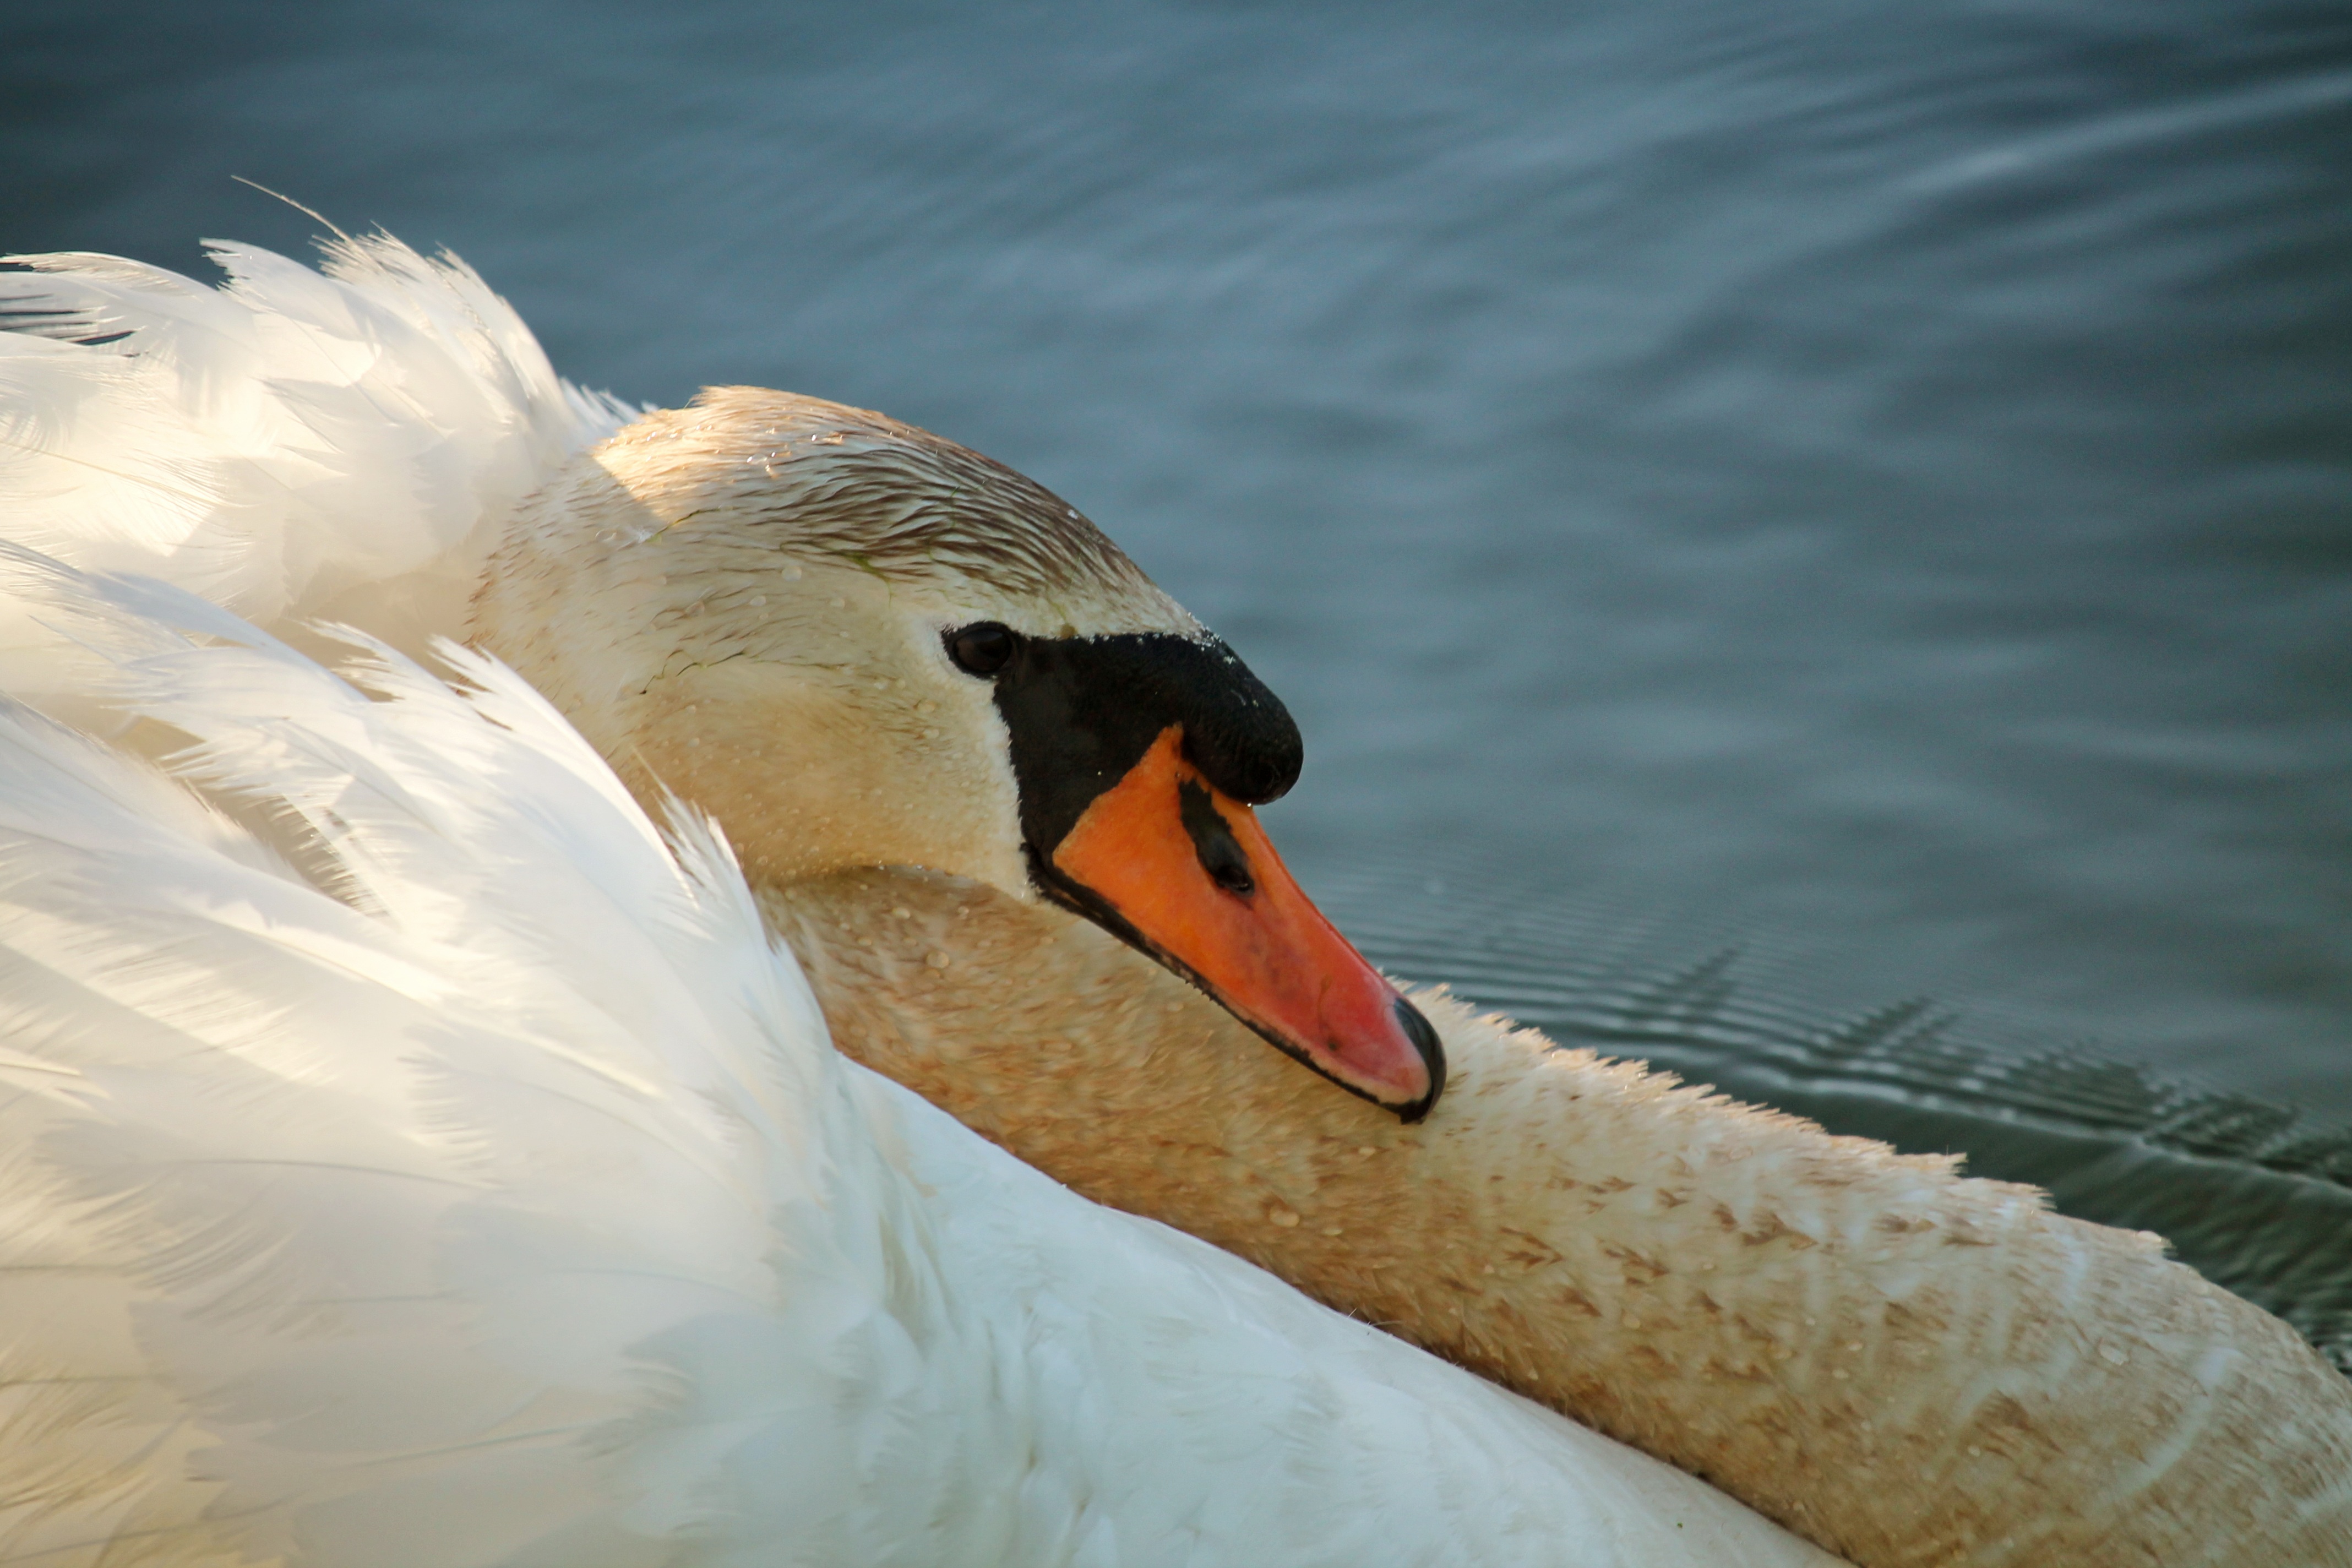
water, bird, wing, white, wildlife, beak, feather, fauna, close up, swan, head, vertebrate, waterfowl, water bird, ducks geese and swans